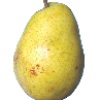
Label: Pear Monster 1